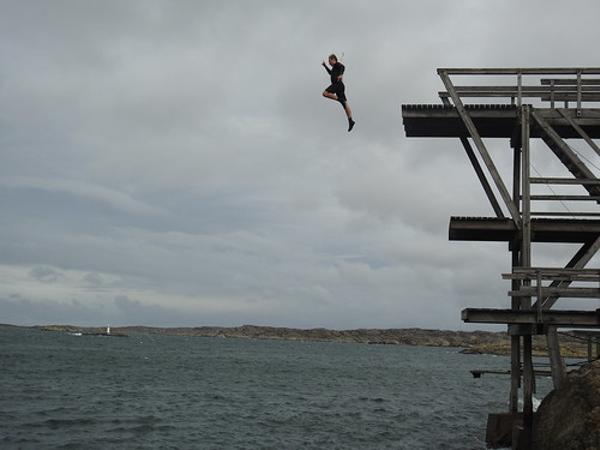
回答: スマブラで開幕早々1Pと2Pを間違えた人。